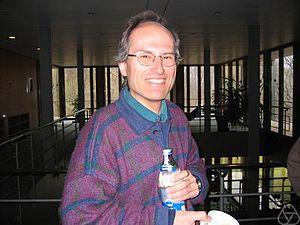
Robert Franz Tichy, né le 30 septembre 1957 à Vienne, est un mathématicien autrichien, professeur à l'université technique de Graz.